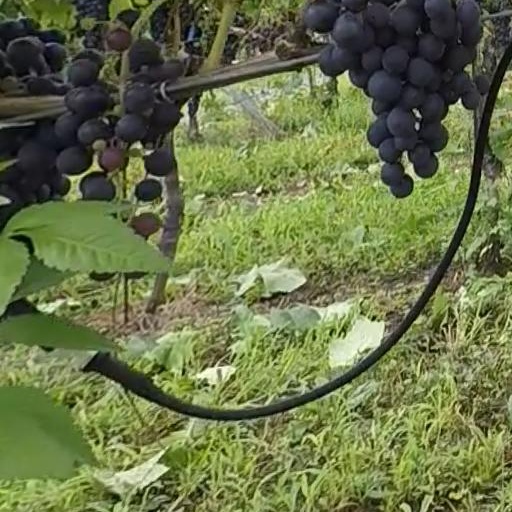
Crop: grape